Louis Huvey

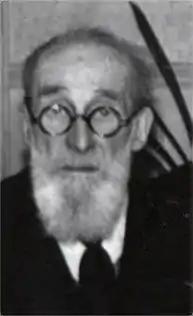
1954 photograph of Huvey

François Louis Huvey was born in Saint-Étienne, Loire. His parents were Joseph Huvey, merchant, and Marie Antoinette Gerin-Roze, who collected incomes from properties she owned. At the age of 17 he became a student at the École nationale des beaux-arts de Lyon in 1885, then he followed the courses of Poncet and Jean-Léon Gérôme in Paris, where he lived until the end of his life.